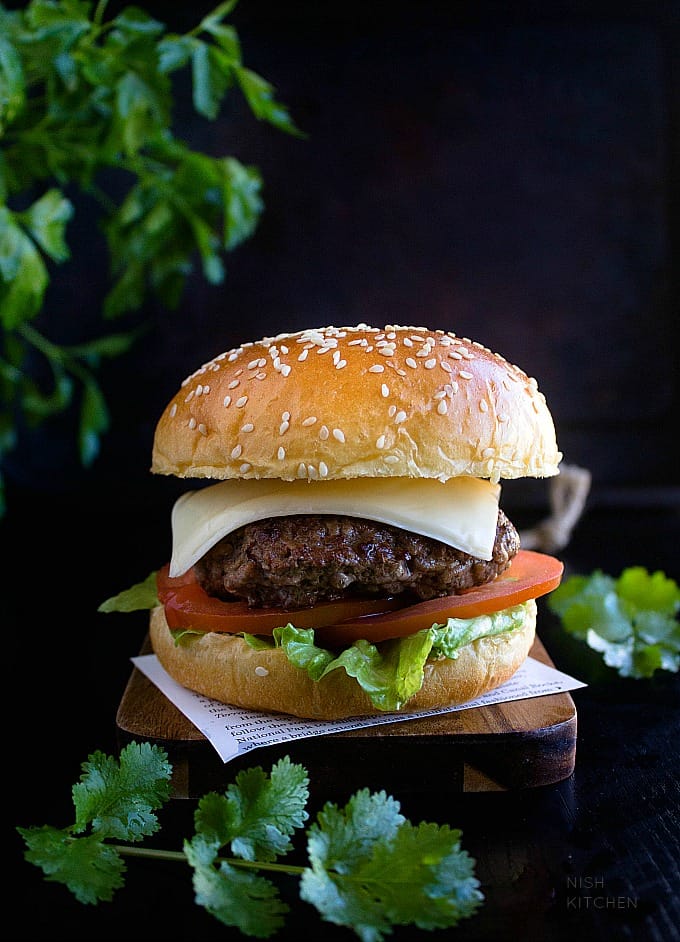
Dish: burger